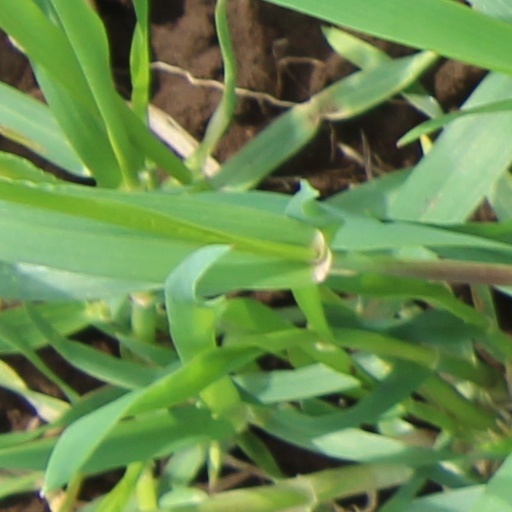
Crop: wheat